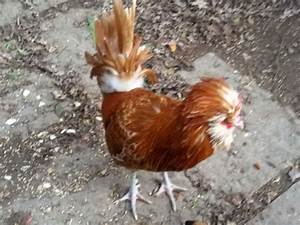
Label: gallina